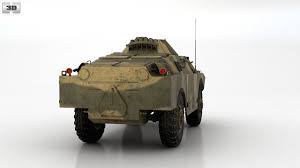
Label: BTR